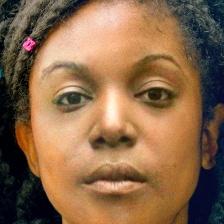
Label: faces